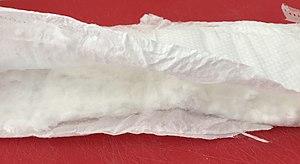
Vue éclatée de la Couche-culotte avec en haut la couche en contact avec l'enfant, au milieu le rembourrage en cellulose, à l'extérieur la couche imperméable. Il n'est pas possible de distinguer le composant anhydre situé entre le rembourrage et la couche extérieure. couche culotte jetable bébé
La couche-culotte est une sorte de sous-vêtement conçu pour recueillir les selles et l'urine de son porteur. Elle est généralement utilisée pour des enfants en bas âge, mais peut aussi être employée dans des contextes spécifiques.